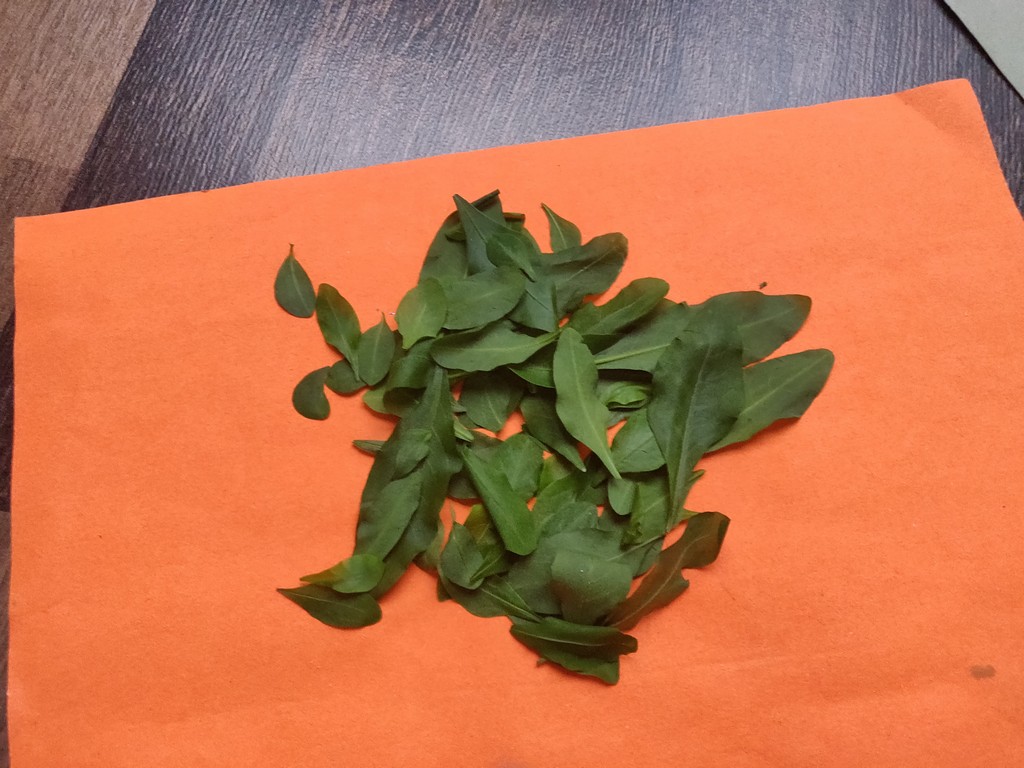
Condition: Healthy
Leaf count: multiple
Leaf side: unknown